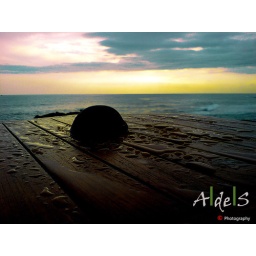
Couldn't resist snapping this lonely protrusion on a very wet day on a table with the coloured sky in the background